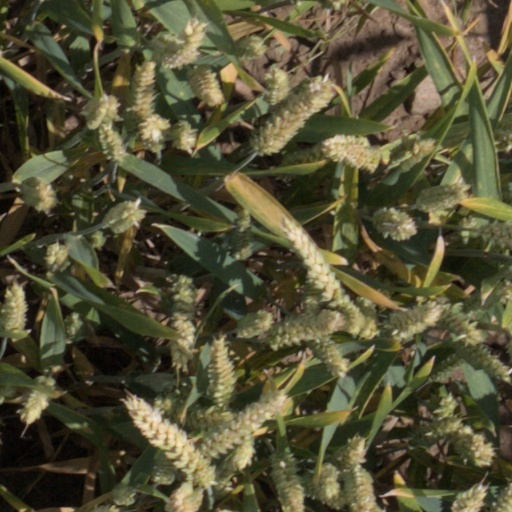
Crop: wheat